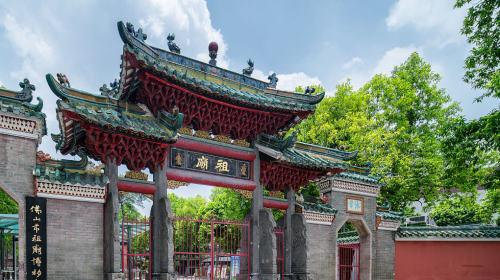
地标名称：祖庙
所在城市：佛山市·禅城区